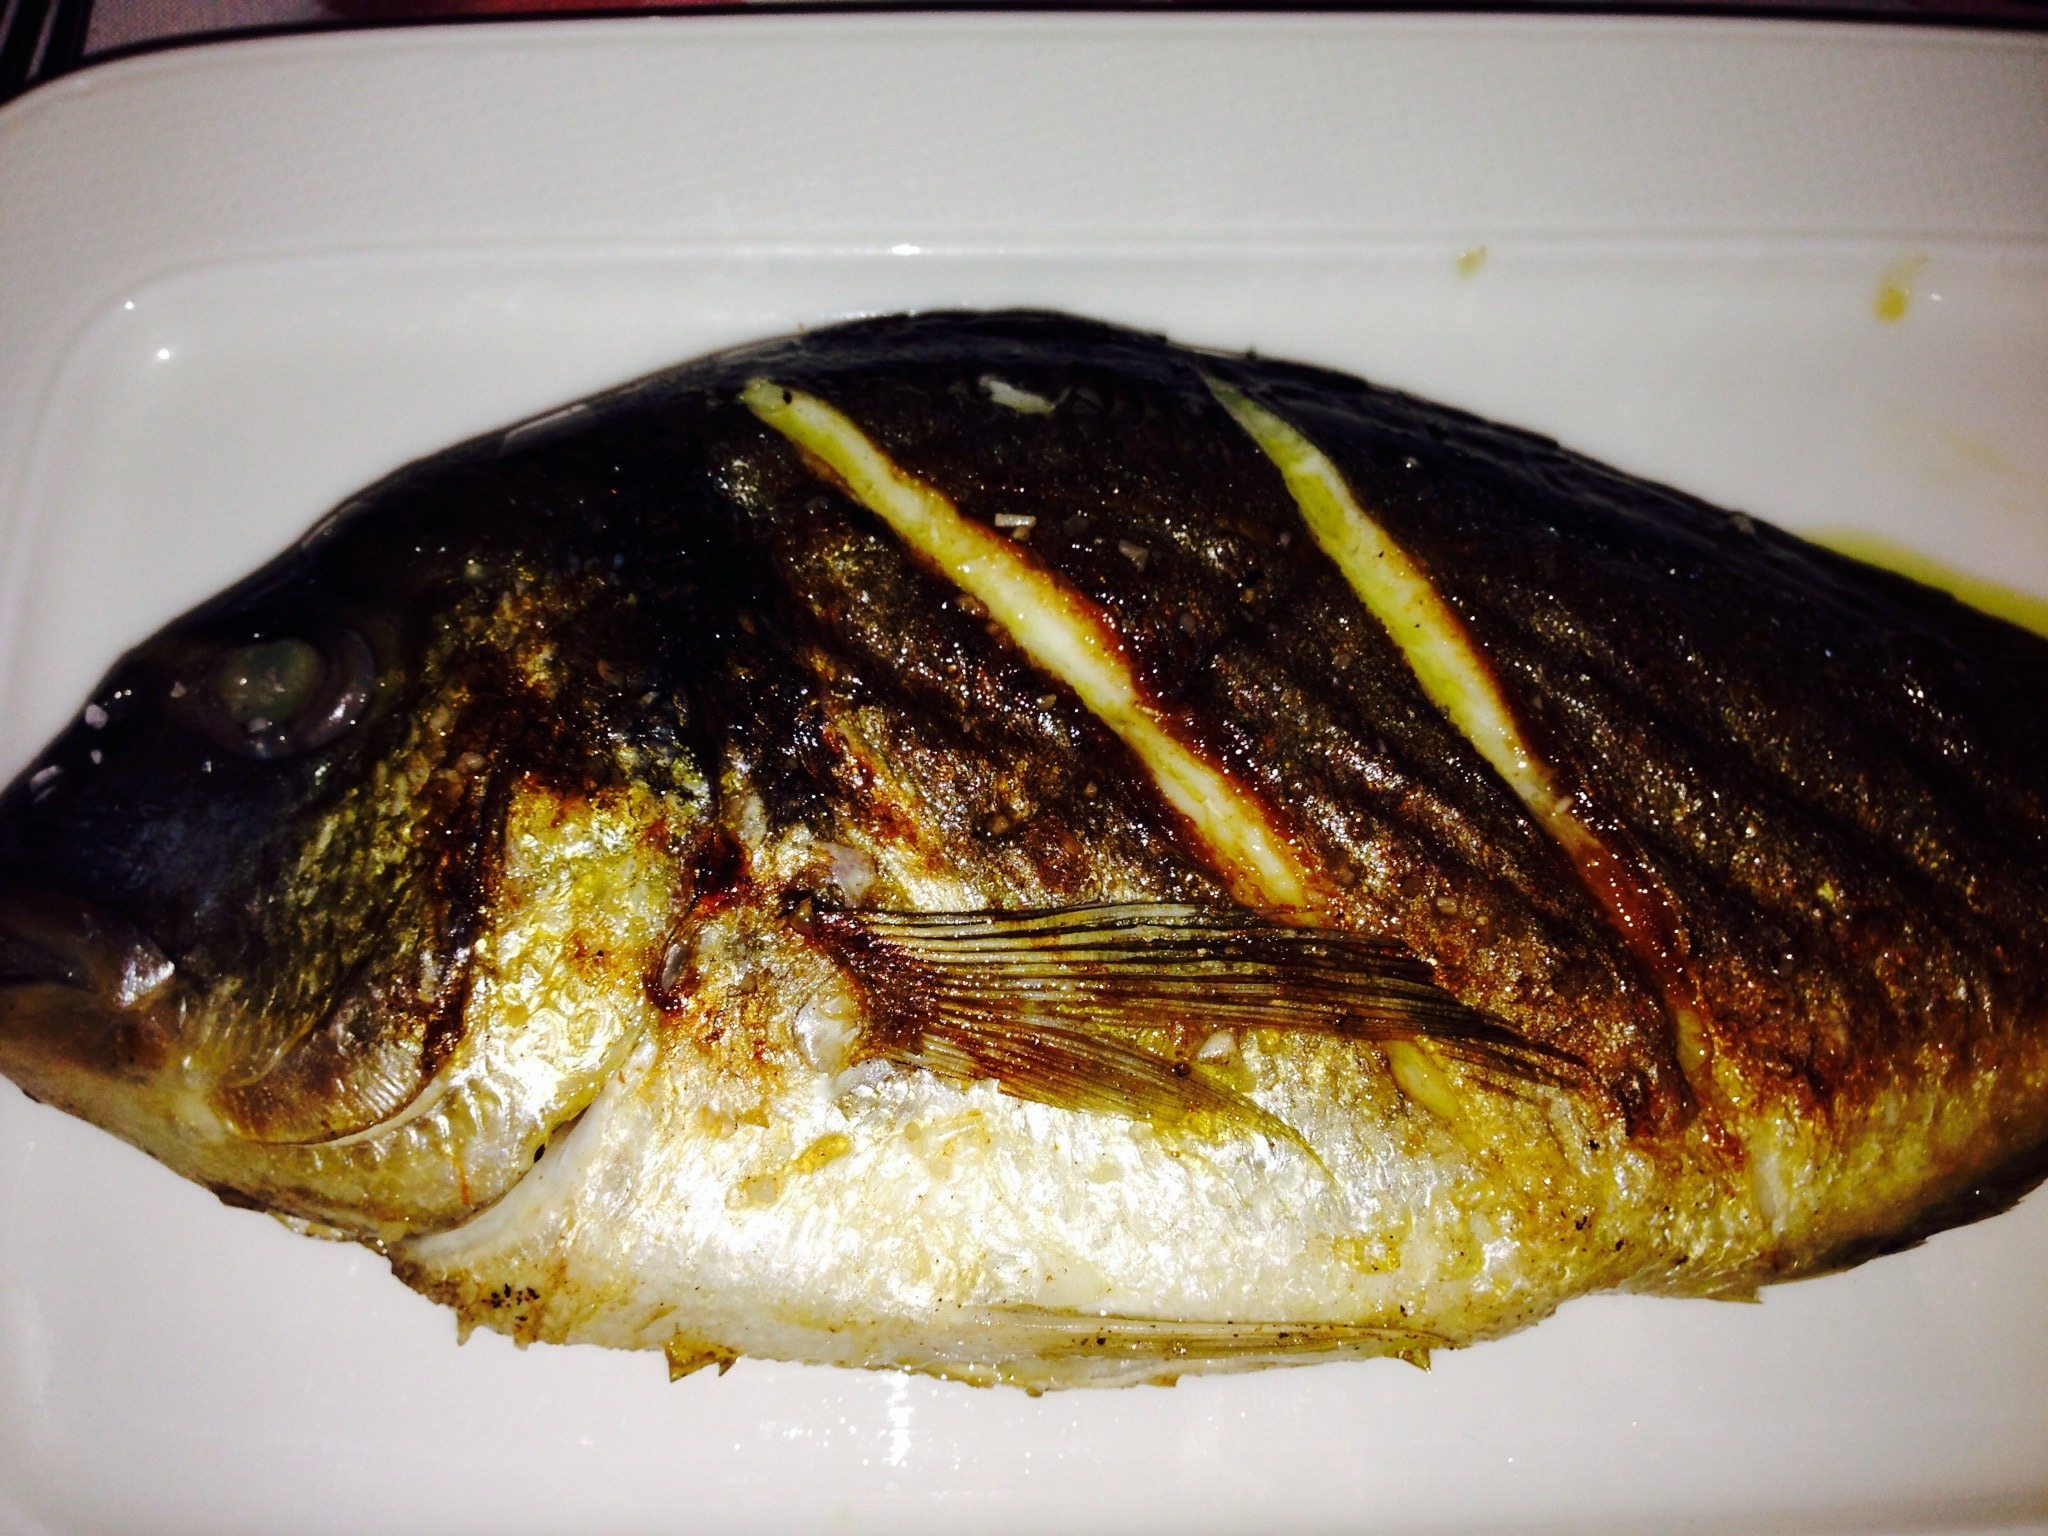
dish, meal, food, produce, seafood, kitchen, fish, eat, steak, sardine, fried, nutrition, roasting, milkfish, dine, slow food, sea bream, tilapia, forage fish